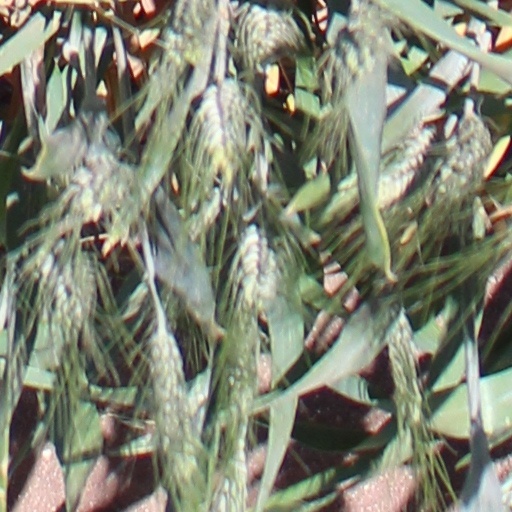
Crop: wheat